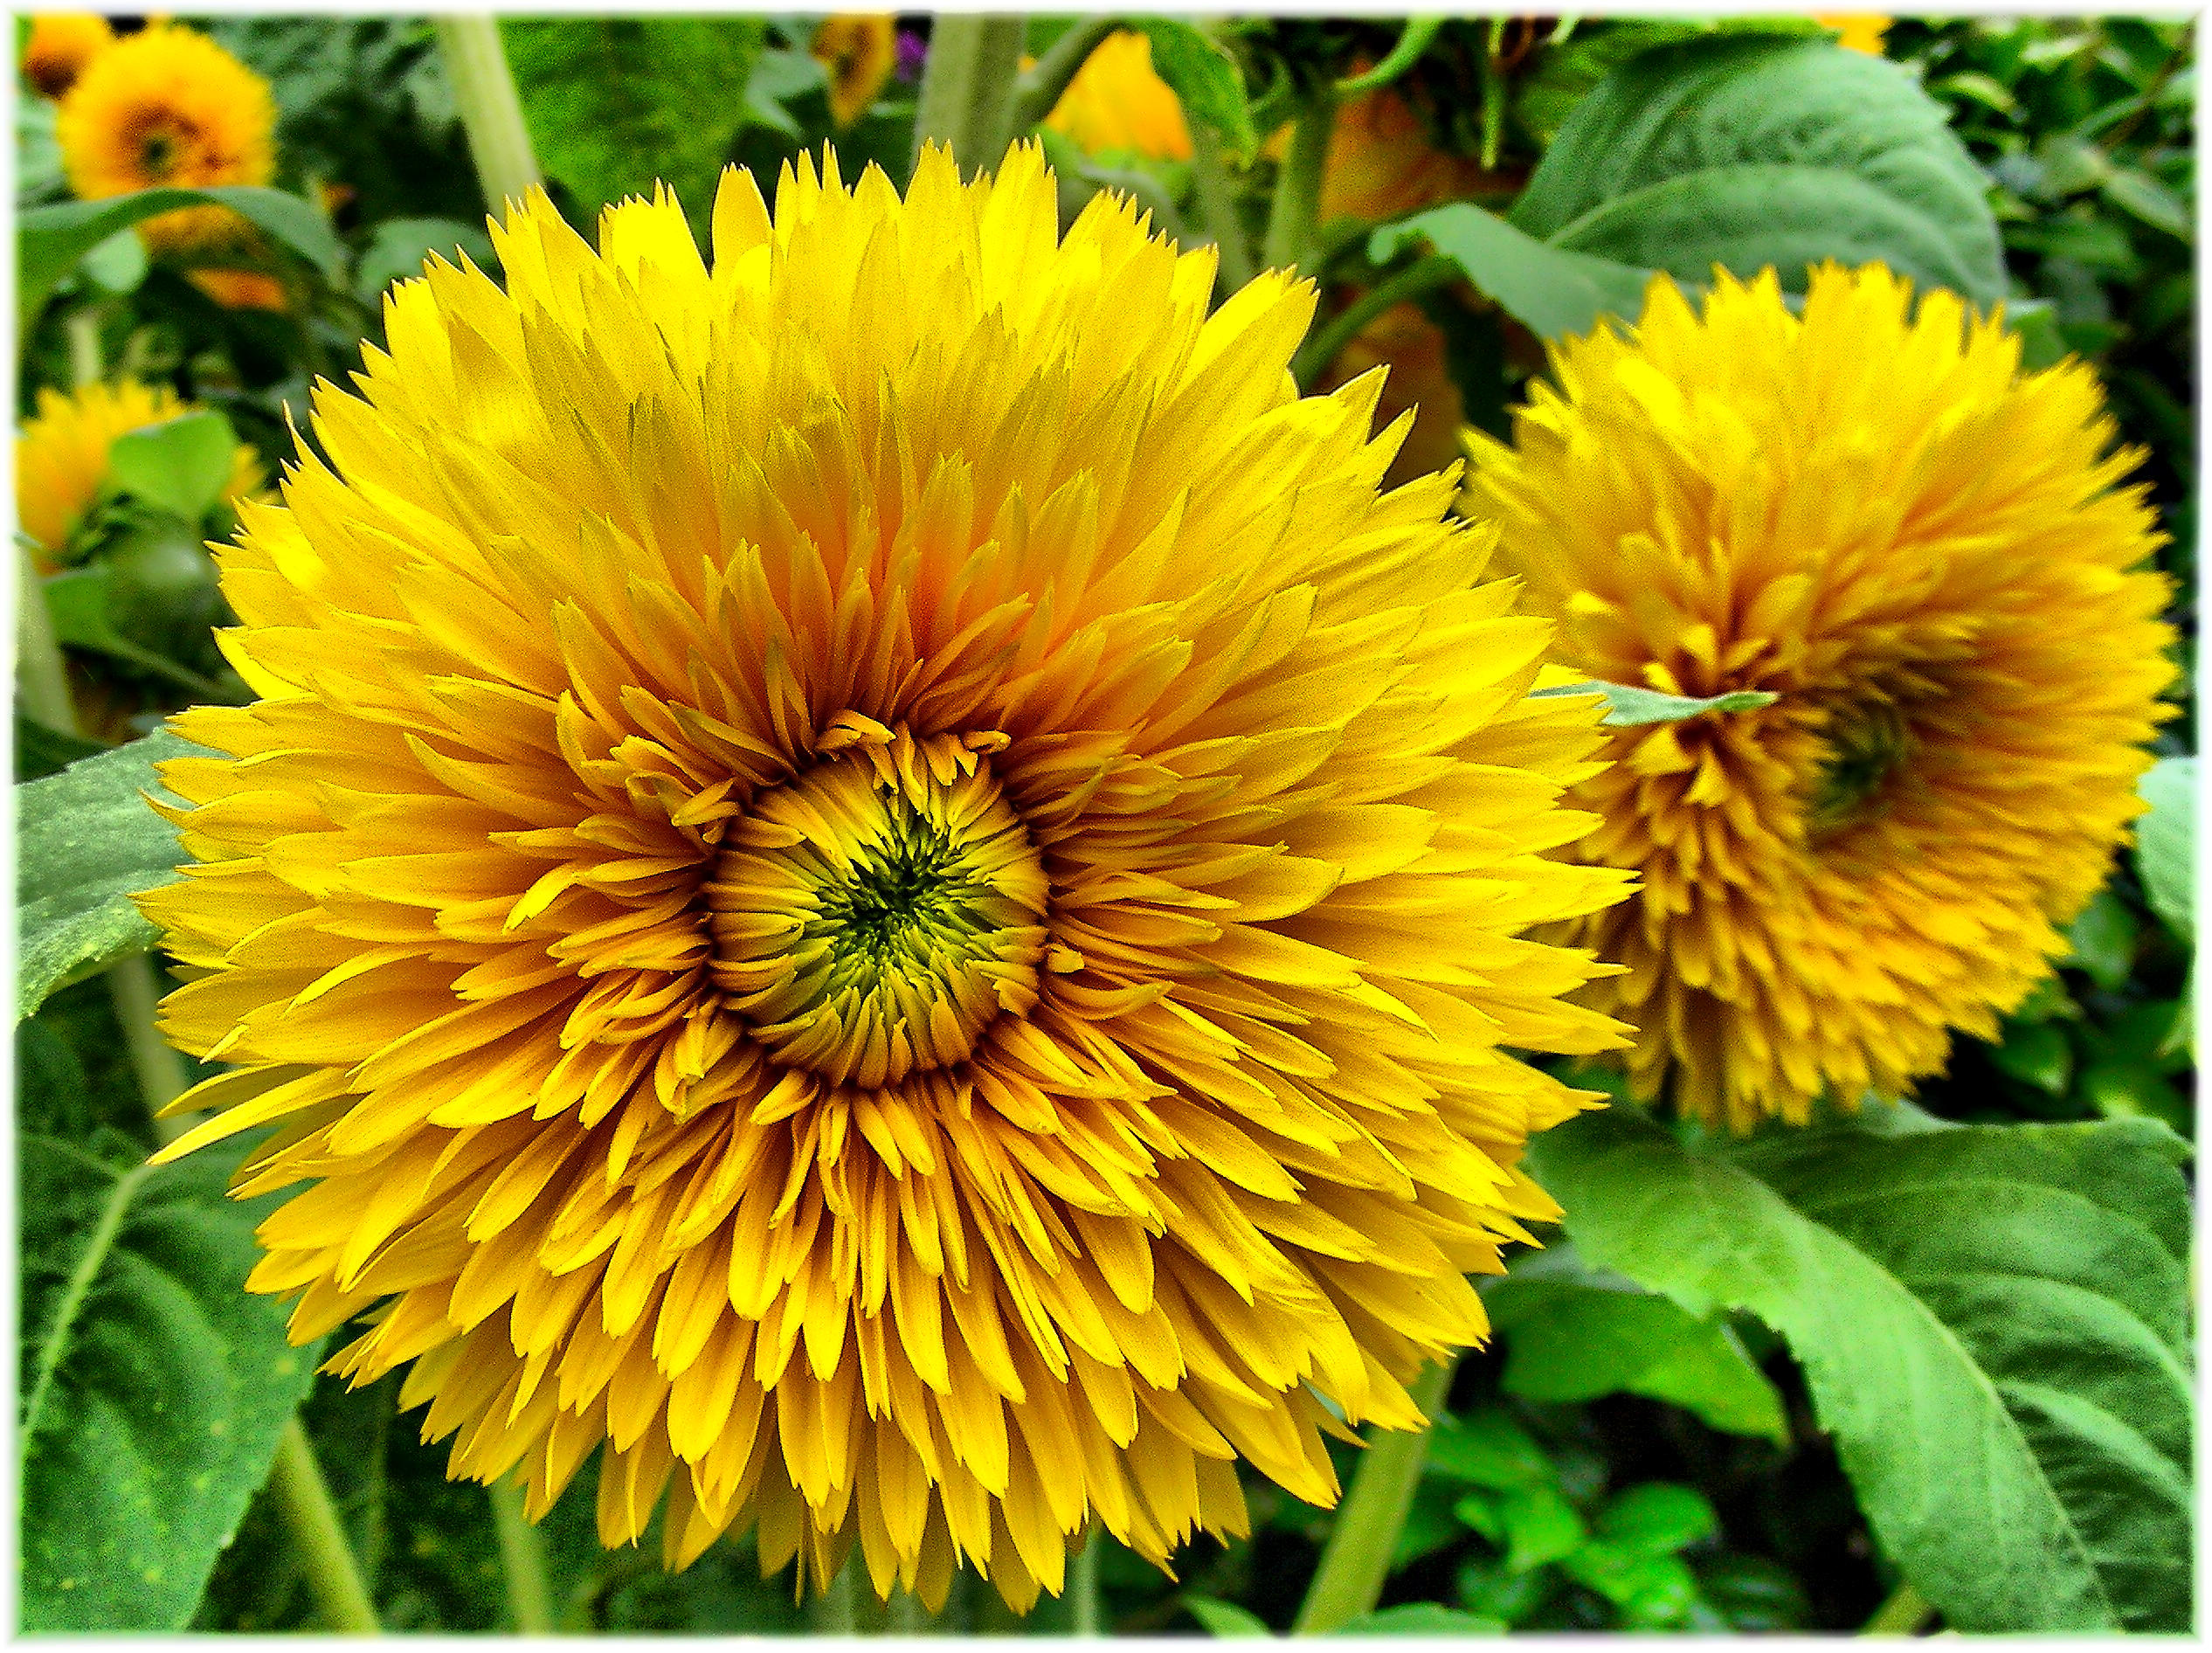
plant, field, flower, petal, botany, yellow, flora, sunflower, flowering plant, daisy family, calendula, sunflower seed, annual plant, land plant, blanket flowers